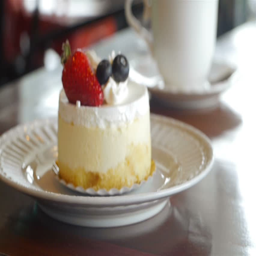
close up of woman hand with teapot pouring hot tea to a white cup .